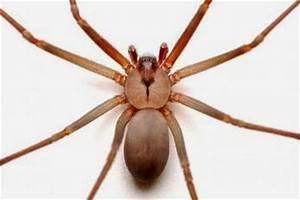
spider